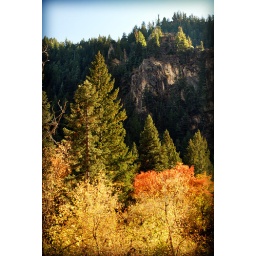
pine tree af canyon in fall